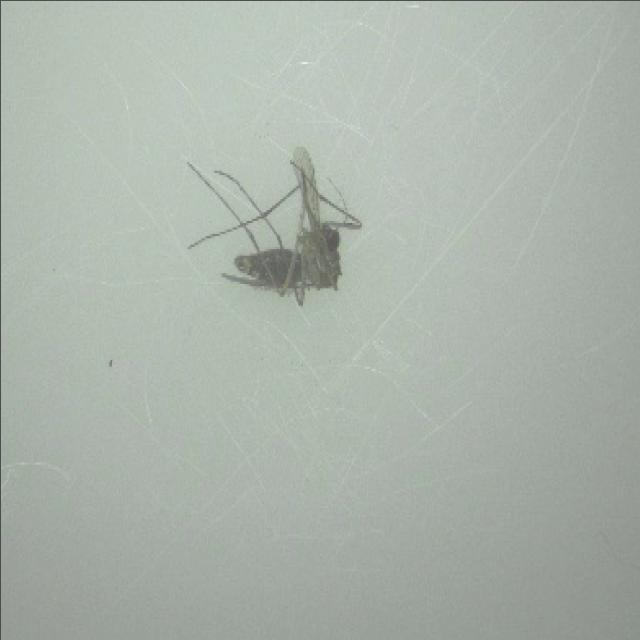
Species: culex_tritaeniorhynchus